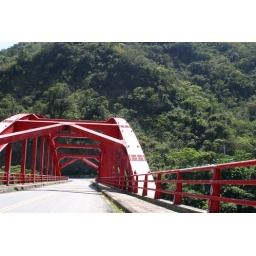
bridge in the mountains